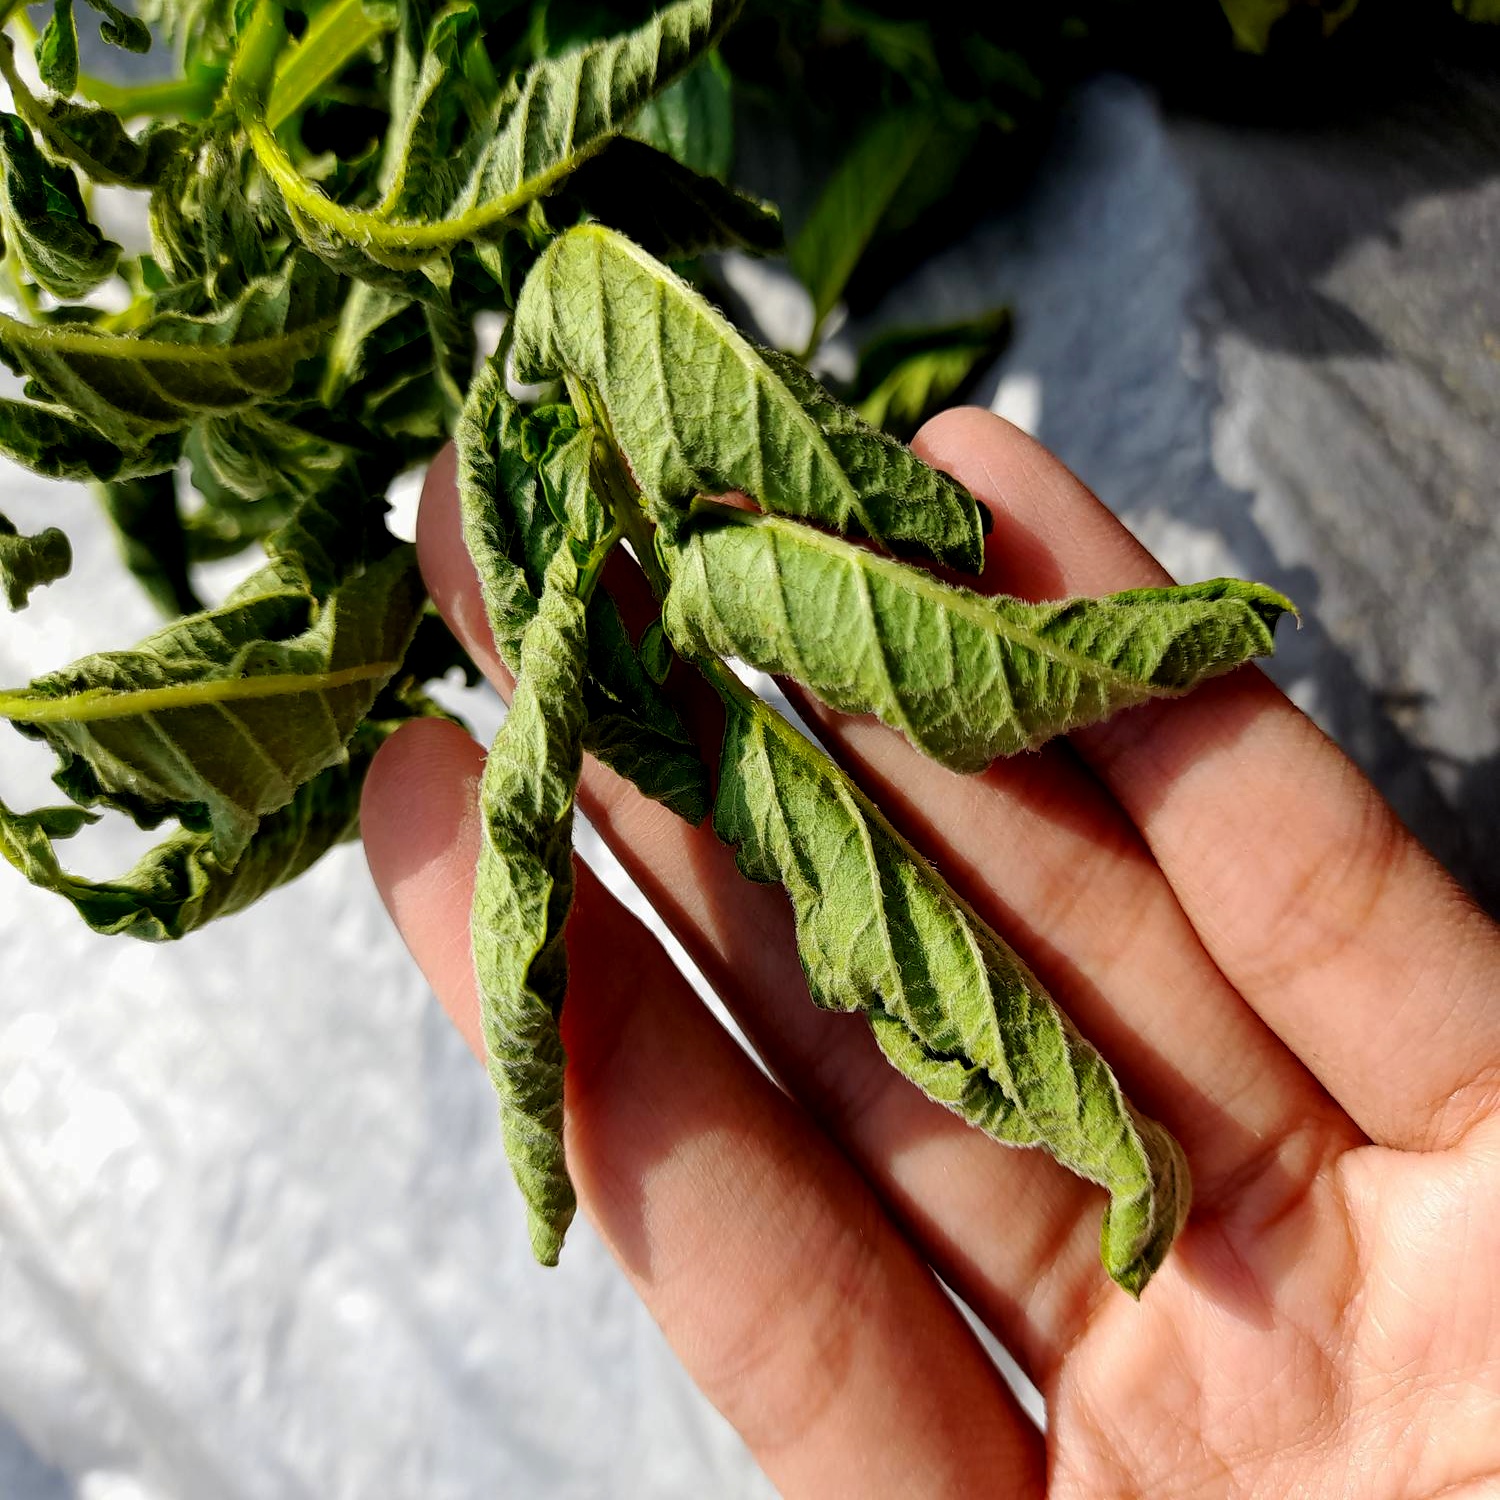
Etiqueta: Pudricion_Parda